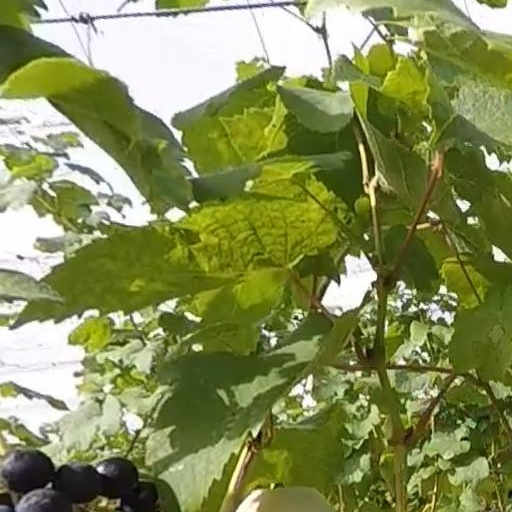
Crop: grape